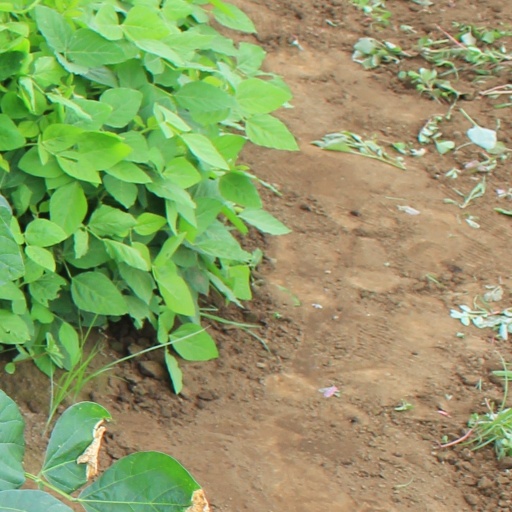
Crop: soybean